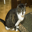
Label: cat